Pyithu Hluttaw

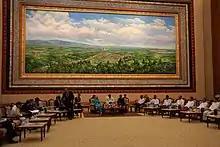
Hillary Clinton at a conference chamber in the Pyithu Hluttaw

After the coup d'état on 1 February 2021, the Pyidaungsu Hluttaw was dissolved by Acting President Myint Swe, who declared a one-year state of emergency and transferred all legislative powers to Commander-in-Chief of Defence Services Min Aung Hlaing.